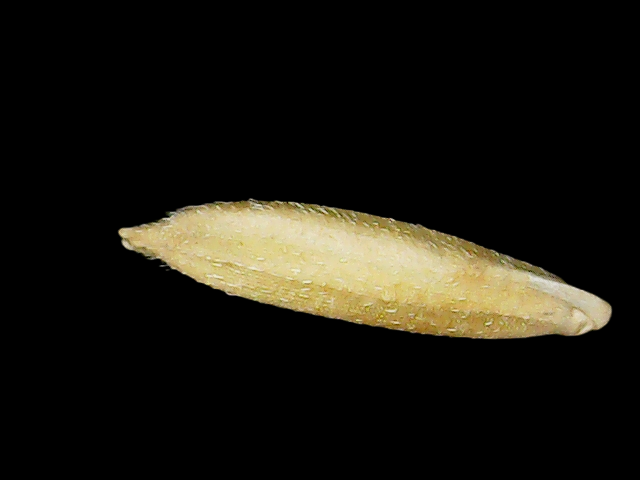
Rice variety: Binadhan21